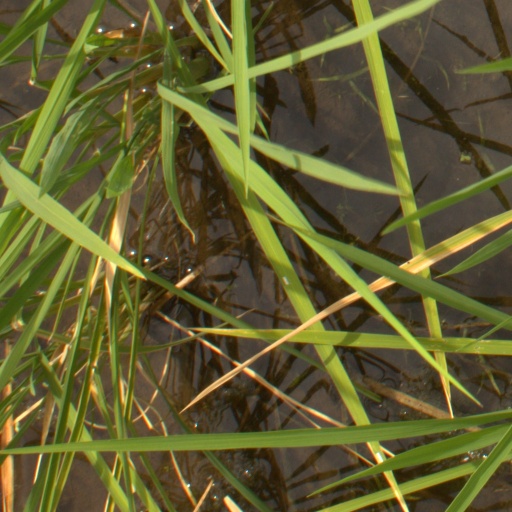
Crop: rice